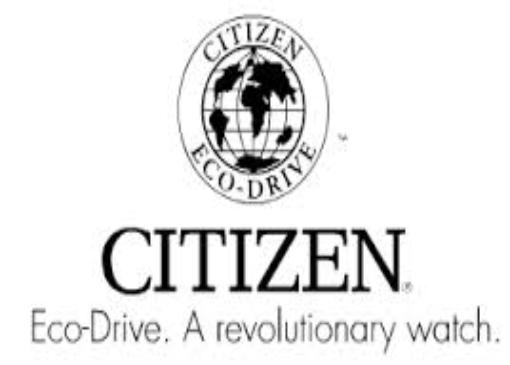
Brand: Citizen
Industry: Electronic